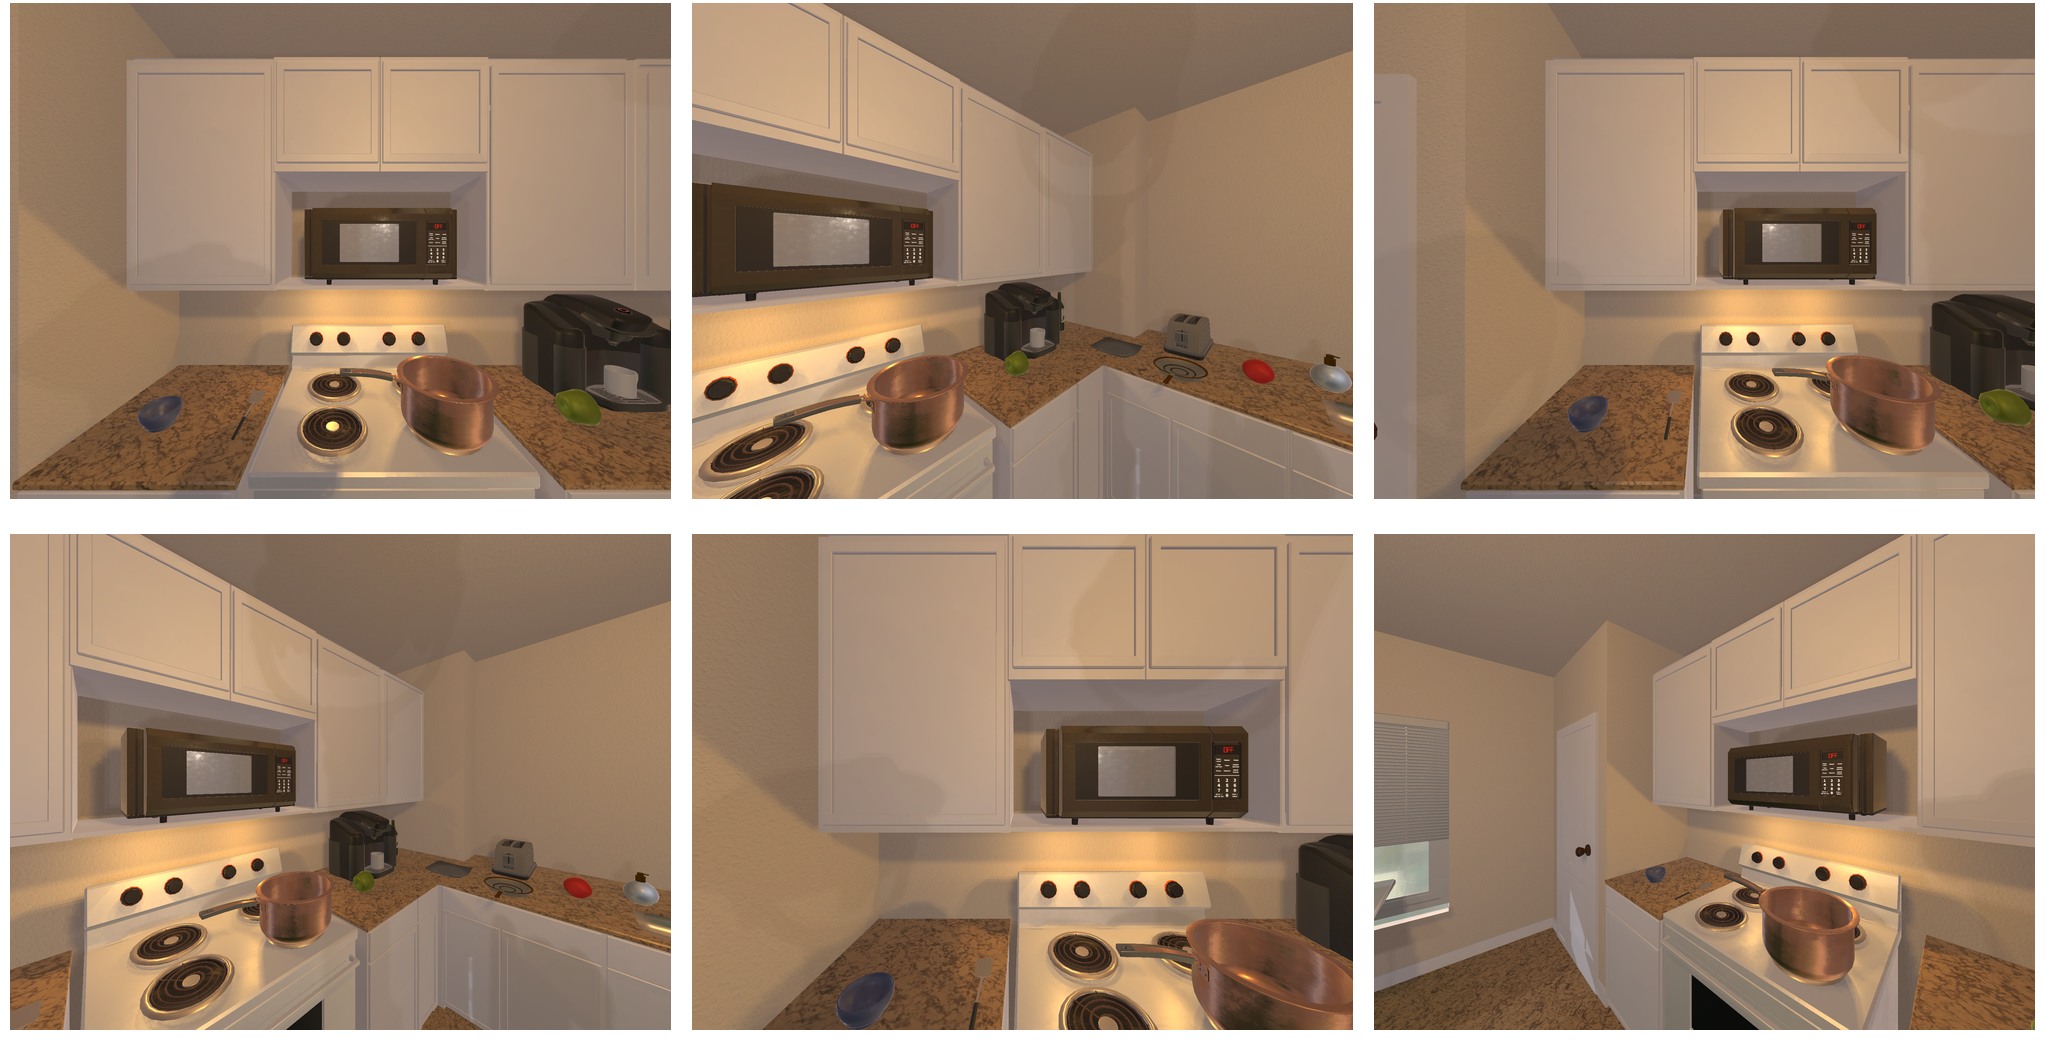Task instruction: Turn on the stove burners.
Answer: {"task_instruction": "Turn on the stove burners.", "nodes": ["stove knob1", "stove knob2", "stove knob3", "stove knob4", "stove burner1", "stove burner2", "stove burner3", "stove burner4"], "edges": [{"functional_relationship": "adjust", "object1": "stove knob1", "object2": "stove burner1", "spatial_relations": ["in_front_of", "close"], "is_touching": false}, {"functional_relationship": "adjust", "object1": "stove knob2", "object2": "stove burner2", "spatial_relations": ["in_front_of", "close"], "is_touching": false}, {"functional_relationship": "adjust", "object1": "stove knob3", "object2": "stove burner3", "spatial_relations": ["in_front_of", "close"], "is_touching": false}, {"functional_relationship": "adjust", "object1": "stove knob4", "object2": "stove burner4", "spatial_relations": ["in_front_of", "close"], "is_touching": false}], "action_type": "rotate", "function_type": "device_control"}